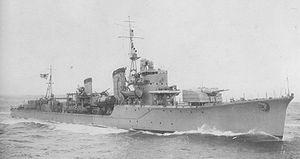
La classe Shiratsuyu est une série de 10 destroyers de 1ʳᵉ classe de la Marine impériale japonaise construite entre 1930 et 1935.
Le Harusame était un destroyer de classe Shiratsuyu en service dans la Marine impériale japonaise pendant la Seconde Guerre mondiale.